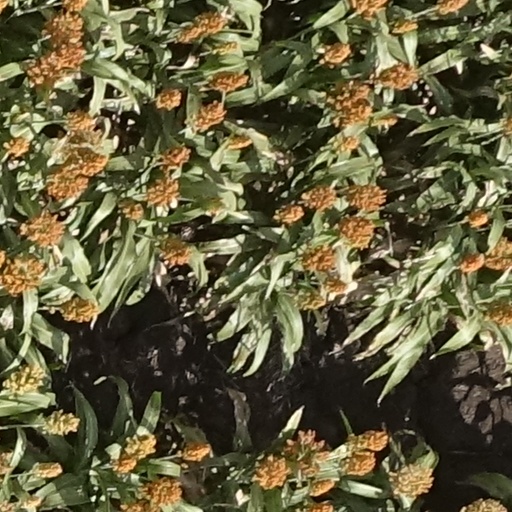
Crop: sorghum